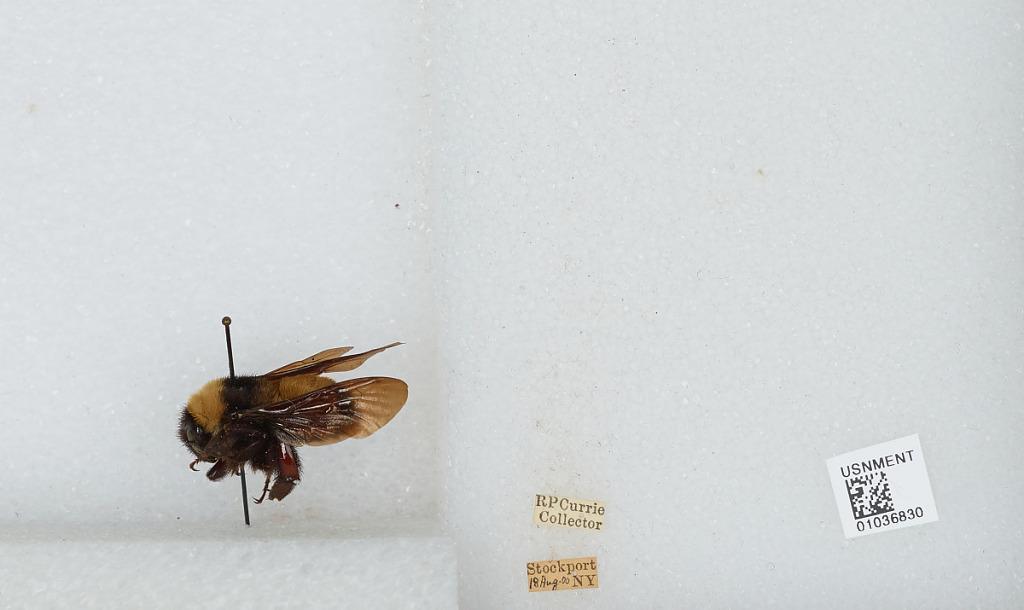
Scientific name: Bombus (Fervidobombus) pensylvanicus pensylvanicus (De Geer)
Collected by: R. Currie
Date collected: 1900-8-18
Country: United States
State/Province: New York
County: Columbia
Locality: Stockport
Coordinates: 42.3095, -73.7462